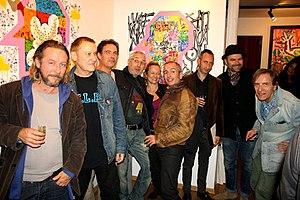
Vernissage Galerie Onega Paris, VLP
VLP, acronyme de Vive La Peinture, est un groupe français actuel de l’art urbain, activiste du mouvement graffiti. VLP vit et travaille à Paris.